Caryl Brahms

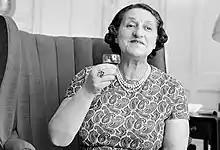
Caryl Brahms in her later years

Doris Caroline Abrahams (8 December 1901 – 5 December 1982), commonly known by the pseudonym Caryl Brahms, was an English critic, novelist, and journalist specialising in the theatre and ballet. She also wrote film, radio and television scripts.